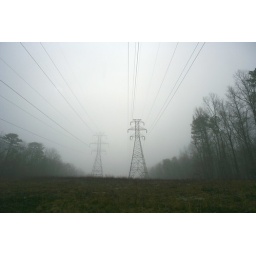
Transmission towers march over the mountain toward the South Carolina border in Transylvania County, NC.